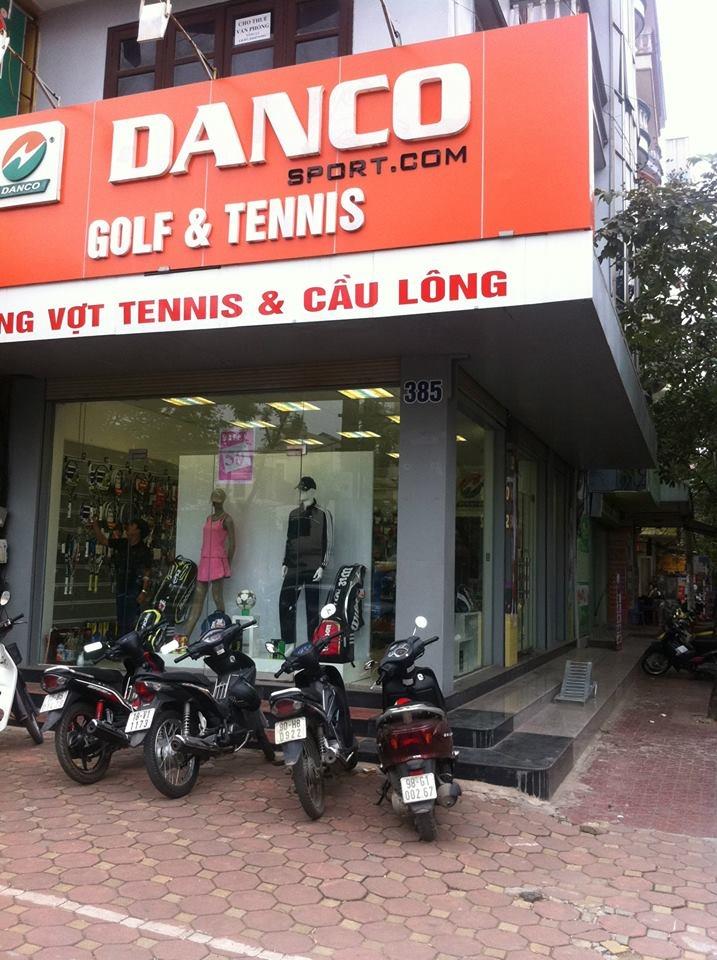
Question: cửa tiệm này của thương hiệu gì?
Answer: cửa tiệm này của thương hiệu danco